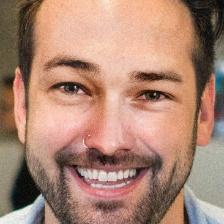
Label: faces